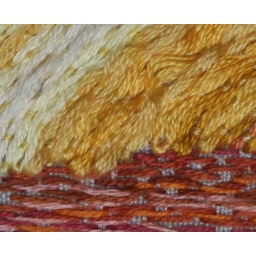
Detail on the path in brownish red straight stitch and on the yellow field (Boulogne stitch).